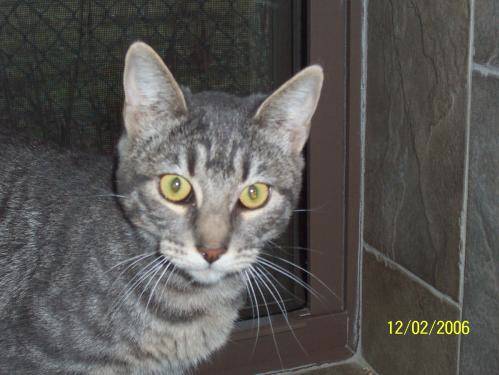
Label: cat